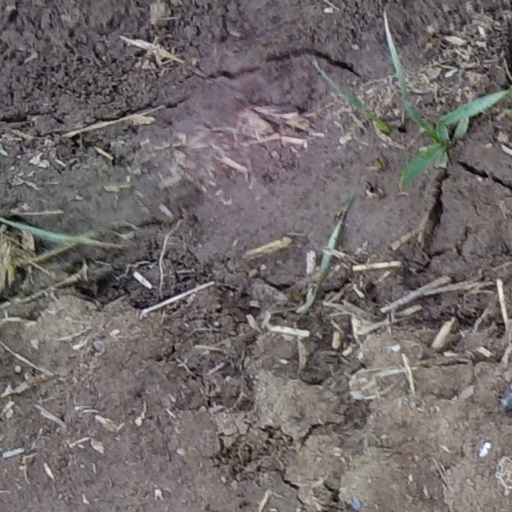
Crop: wheat